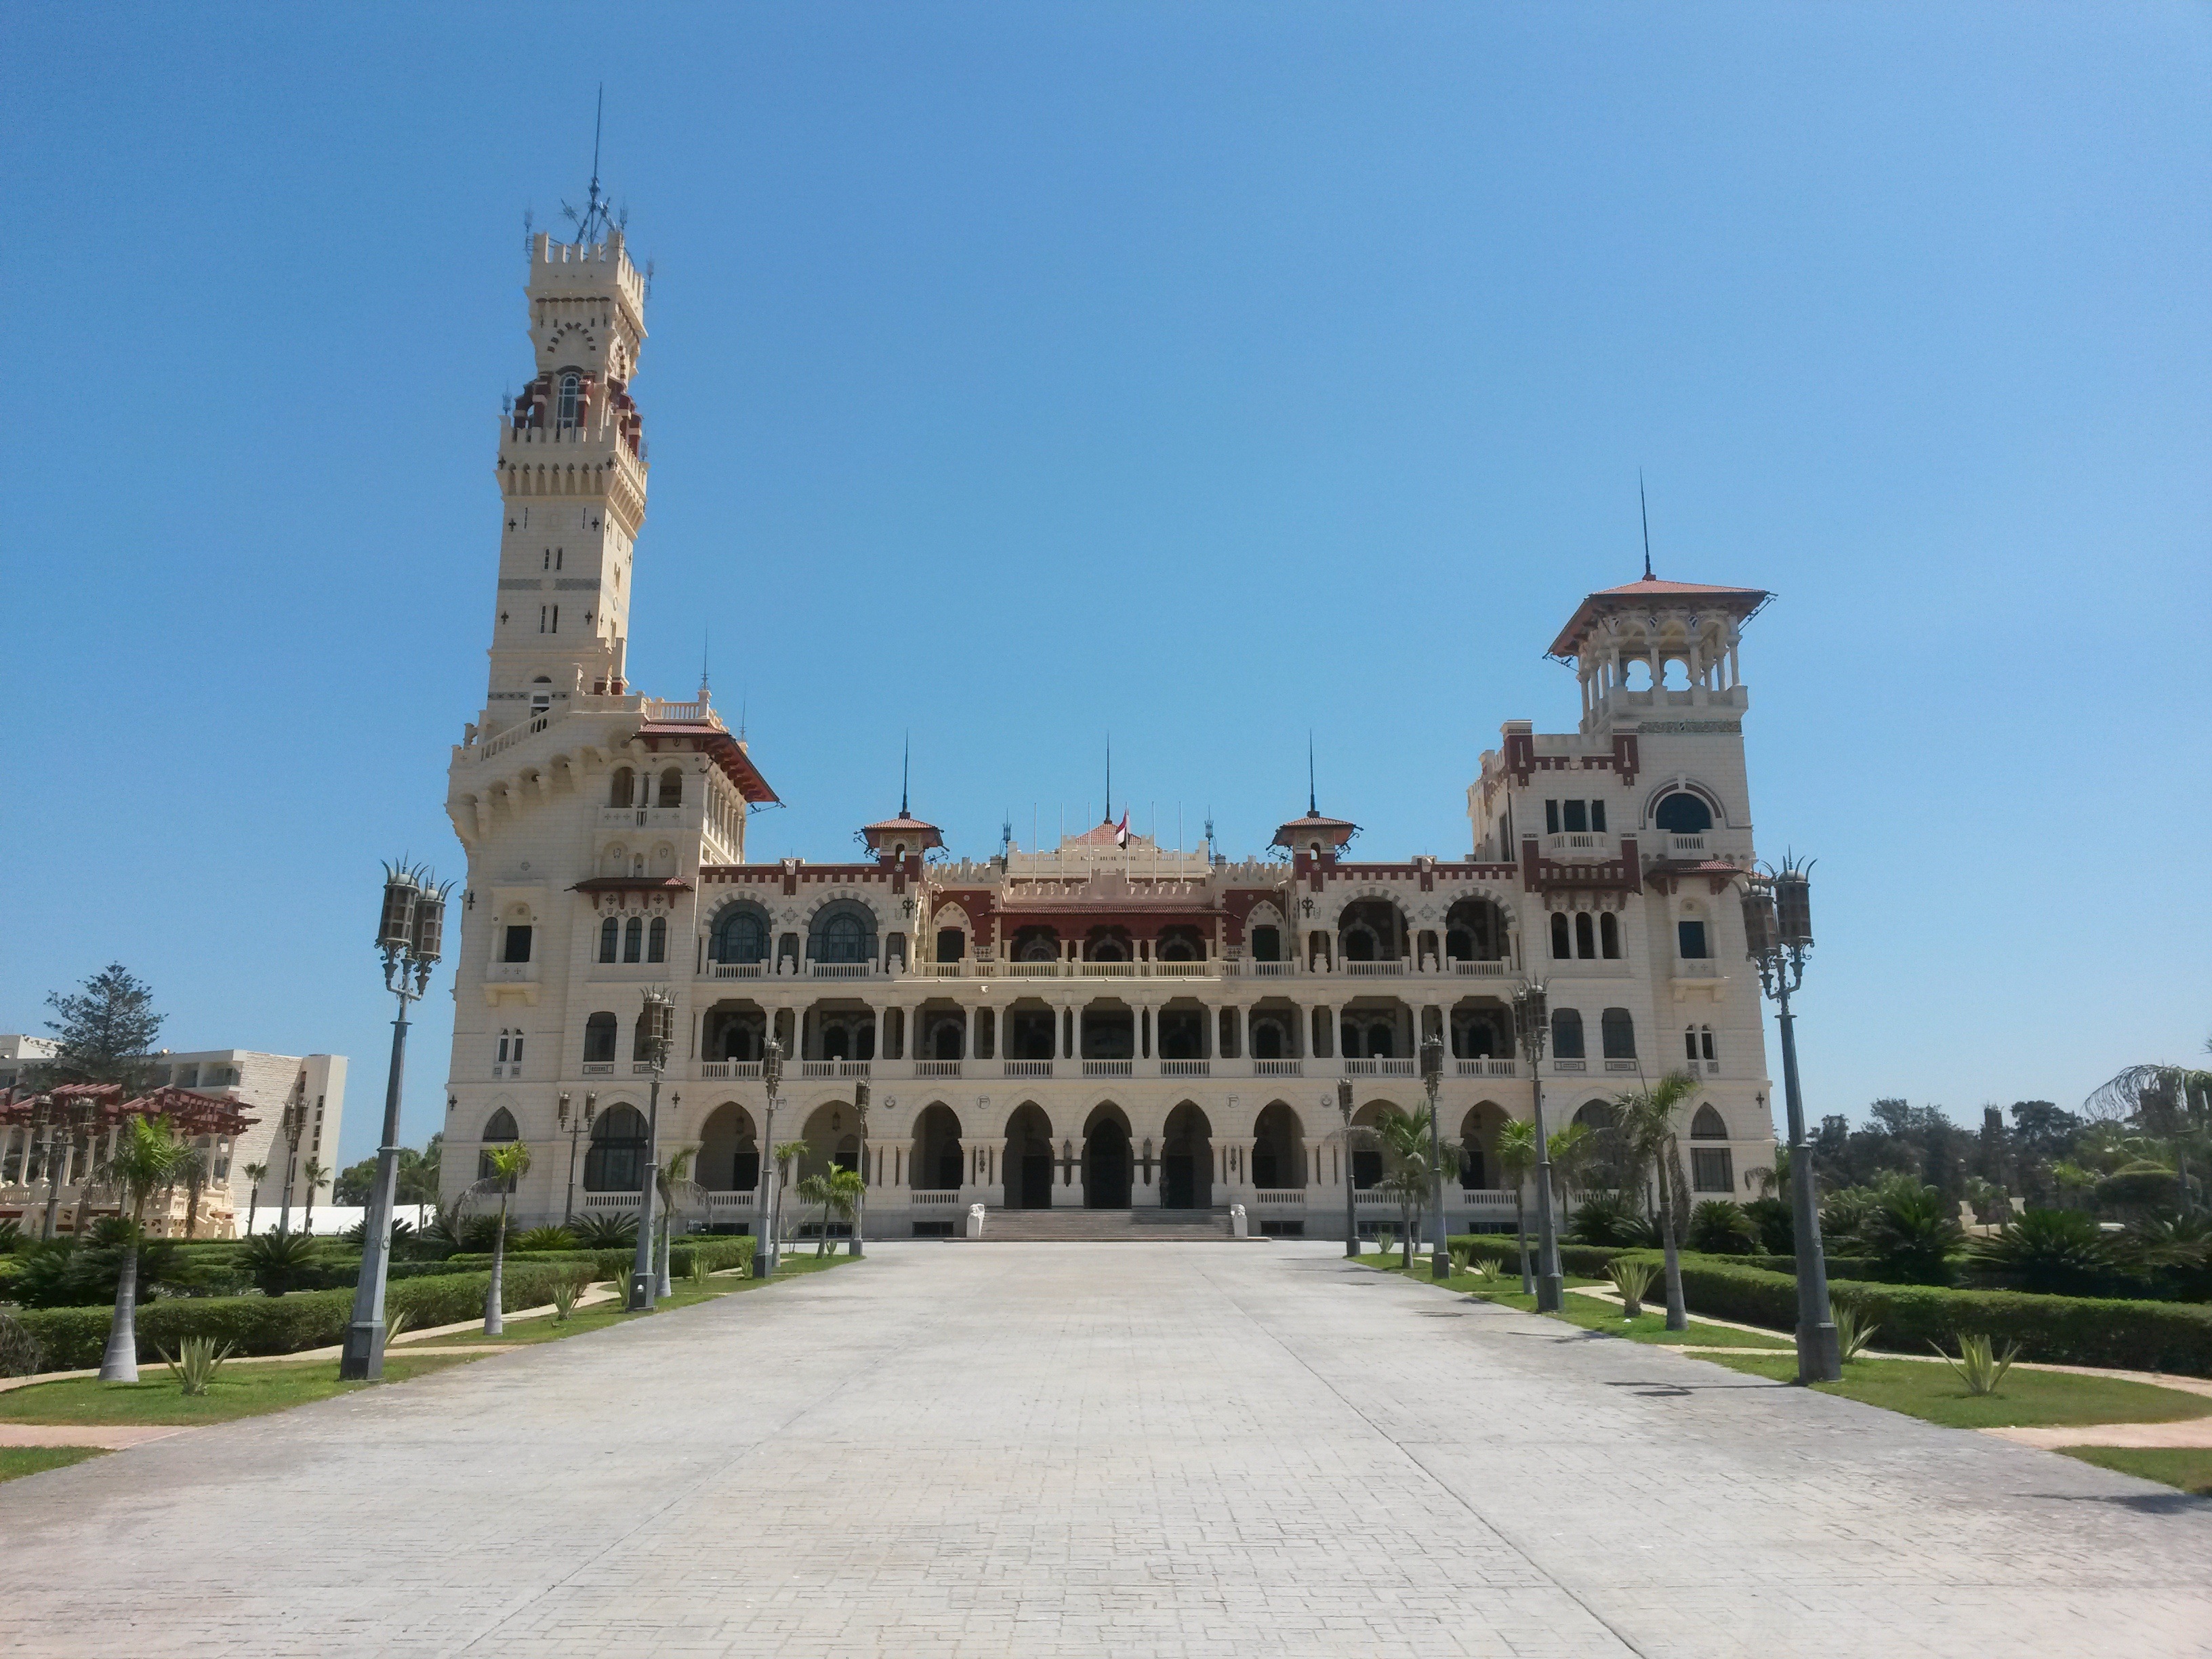
building, chateau, palace, tower, plaza, castle, landmark, tourism, town square, royal, estate, tours, stately home, alexandria, historic site